Maghera

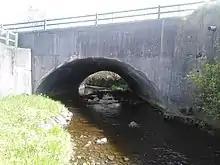
Galwilly Bridge Over The Milltown Burn Located Outside Maghera in Glen Housing Estate.

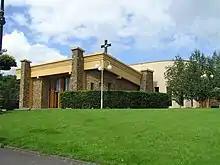
St. Mary's RC Church, Maghera

Maghera is a small town at the foot of the Glenshane Pass in Northern Ireland. Its population was 4,235 in the 2021 census. Formerly in the barony of Loughinsholin within the historic County Londonderry, it is today in the local-government district of Mid-Ulster.